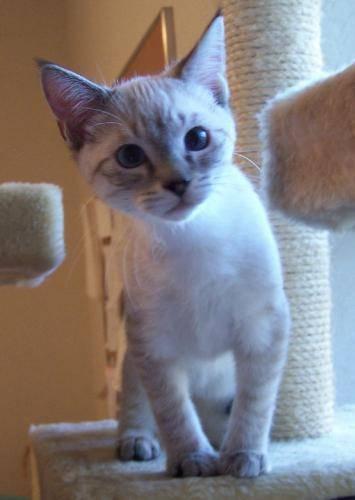
cat